Egerton Dock

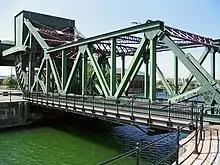
Egerton Bridge

Egerton Bridge is situated between Egerton Dock and Morpeth Dock and is a working example of a bascule bridge. It was built between 1928 and 1931, as one of four similar bascule bridges in the Merseyside docks, replacing an earlier swing bridge. The bridge and the machine house were completely restored in 1993 and opened to the public in 1995.